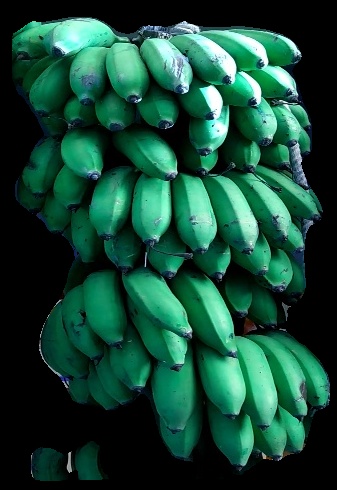
Variety: rasbale
Grade: grade2